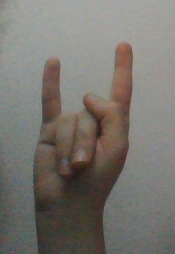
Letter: la